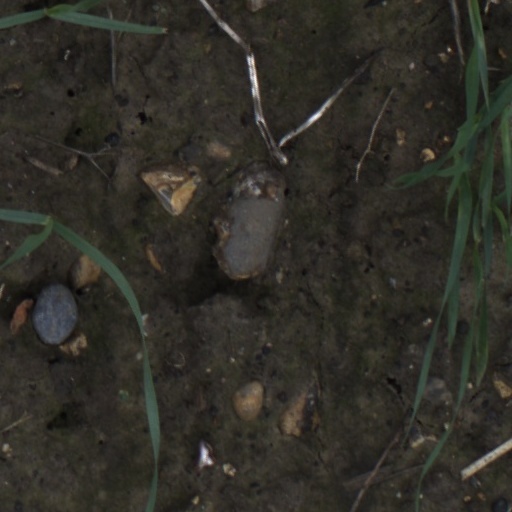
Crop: wheat